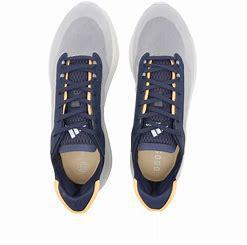
Brand: Adidas
Model: Avryn